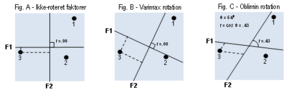
Faktoranalyse / Faktor-rotationsmetoder
Billede af tre diagrammer til illustration af rotationsprincippet inden for faktoiranalysen
Faktoranalysen er en empirisk statistikmodel, der indtager en særskilt plads blandt en række avancerede multivariate matematisk-statistiske analysemetoder, og som navnlig bruges til at forenkle fortolkningen af et datamateriale, der indeholder en stor mængde observationer/variable. – Faktoranalysen, hvis matematiske grundlag i sin tid blev skabt og formuleret af hhv. den engelske psykolog Charles Spearman og amerikaneren Louis Leon Thurstone til brug for måling af visse særlige mentale egenskaber, er specielt bemærkelsesværdig derved, at den bygger på et abnormt stort antal udregninger med udgangspunkt i korrelationskoefficienter - og med tilsyneladende uendelige skiftende rækker af gentagne multiplikationer mellem lutter mangecifrede decimaltal og er derfor i praksis nærmest umulig at gennemføre uden brug af moderne computer-assistance.